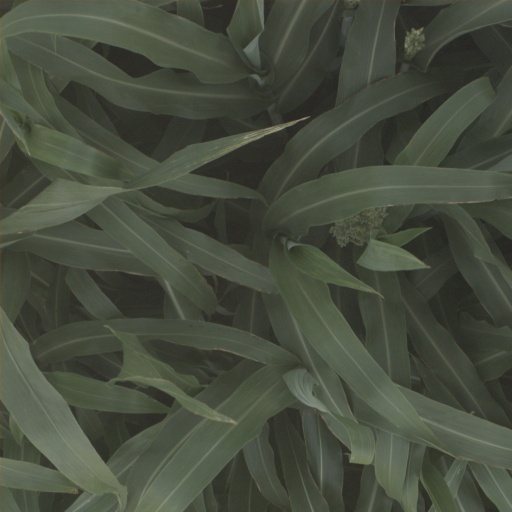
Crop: sorghum